King of the Ring (2021)

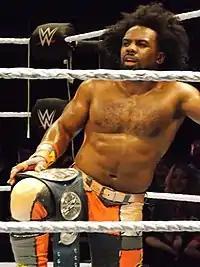
Xavier Woods, the winner of the 2021 King of the Ring tournament

On the October 22 episode of "SmackDown", The New Day (Kofi Kingston and Xavier Woods) had a coronation to formally crown Woods for winning the 2021 King of the Ring tournament. Kingston introduced Woods, now adopting the name of King Woods, who was adorned with the crown, cape, and king's scepter. The following week, King Woods knighted Kingston as "Sir Kofi Kingston", the Hand of the King. After taking time off in January due to an injury, Woods returned in March and dropped the king gimmick.